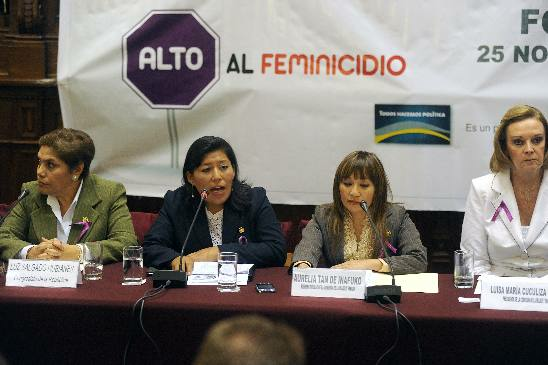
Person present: Yes